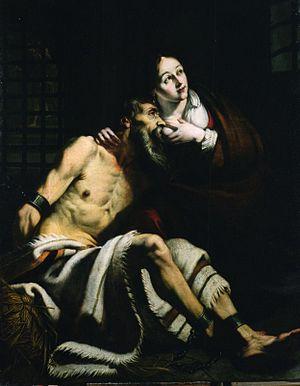
Charité romaine est le nom traditionnel d'une scène exemplaire : une jeune fille, Péro, allaite secrètement en prison son père, Cimon ou Mycon, condamné à mourir de faim. Péro obtient la permission de visiter son père, mais les gardiens s'assurent qu'elle ne lui apporte pas de nourriture. Le vieillard ne mourant pas, l'un des gardiens exerce une surveillance et s'aperçoit que Péro donne le sein à son père. Le préteur et les juges, avertis, décident de libérer le prisonnier. Cette histoire est rapportée, avec des variantes, par divers auteurs anciens, qui la présentent comme un acte exemplaire de piété filiale ; on la trouve dans les Faits et dits mémorables de l'historien romain Valère Maxime, chez Pline l'Ancien, chez Solin, chez Festus, ou encore chez Hygin.
Jan Janssens est un peintre flamand spécialisé dans les scènes religieuses et mythologiques. Il est considéré comme le plus important des représentants de ce que l'on appelle les Caravaggisti de Gand. Ses retables et autres compositions offrant des représentations très réalistes de motifs religieux ornent de nombreuses églises à Gand et ses environs.